Ethics in the Bible

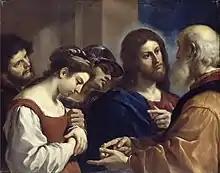
"Christ with the Woman Taken in Adultery", by Guercino, 1621. Depicts Jesus and the woman taken in adultery

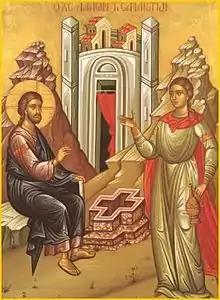
Orthodox icon of Photina, the Samaritan woman, meeting Jesus by the well.

Jesus often spoke directly to women in public. The disciples were astonished to see Jesus talking with the Samaritan woman at the well of Sychar (John 4:7–26). He spoke freely with the woman taken in adultery (John 8:10–11), with the widow of Nain (Luke 7:12–13), the woman with the bleeding disorder (Luke 8:48; cf. Matt. 9:22; Mark 5:34), and a woman who called to him from a crowd (Luke 11:27–28). Similarly, Jesus addressed a woman bent over for eighteen years (Luke 13:12) and a group of women on the route to the cross (Luke 23:27–31). Jesus spoke in a thoughtful, caring manner. Each synoptic writer records Jesus addressing the woman with the bleeding disorder tenderly as "daughter" and he refers to the bent woman as a "daughter of Abraham" (Luke 13:16). Theologian Donald G. Bloesch infers that "Jesus called the Jewish women 'daughters of Abraham' (Luke 13:16), thereby according them a spiritual status equal to that of men."